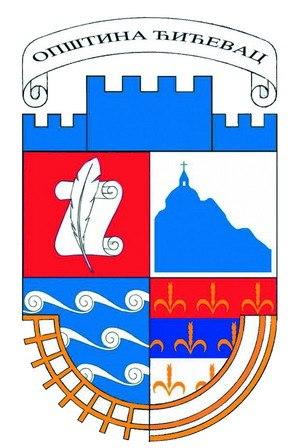
Les élections municipales serbes de 2012 ont eu lieu le 6 mai 2012, en même temps que le premier tour de l'élection présidentielle, que les élections législatives et que les élections provinciales en Voïvodine.
Ćićevac est une ville et une municipalité de Serbie situées dans le district de Rasina. Au recensement de 2011, la ville comptait 4 681 habitants et la municipalité dont elle est le centre 9 446.
Les villes de Serbie sont définies par l'Institut de statistiques de la République de Serbie, qui répartit les localités en « localités urbaines »